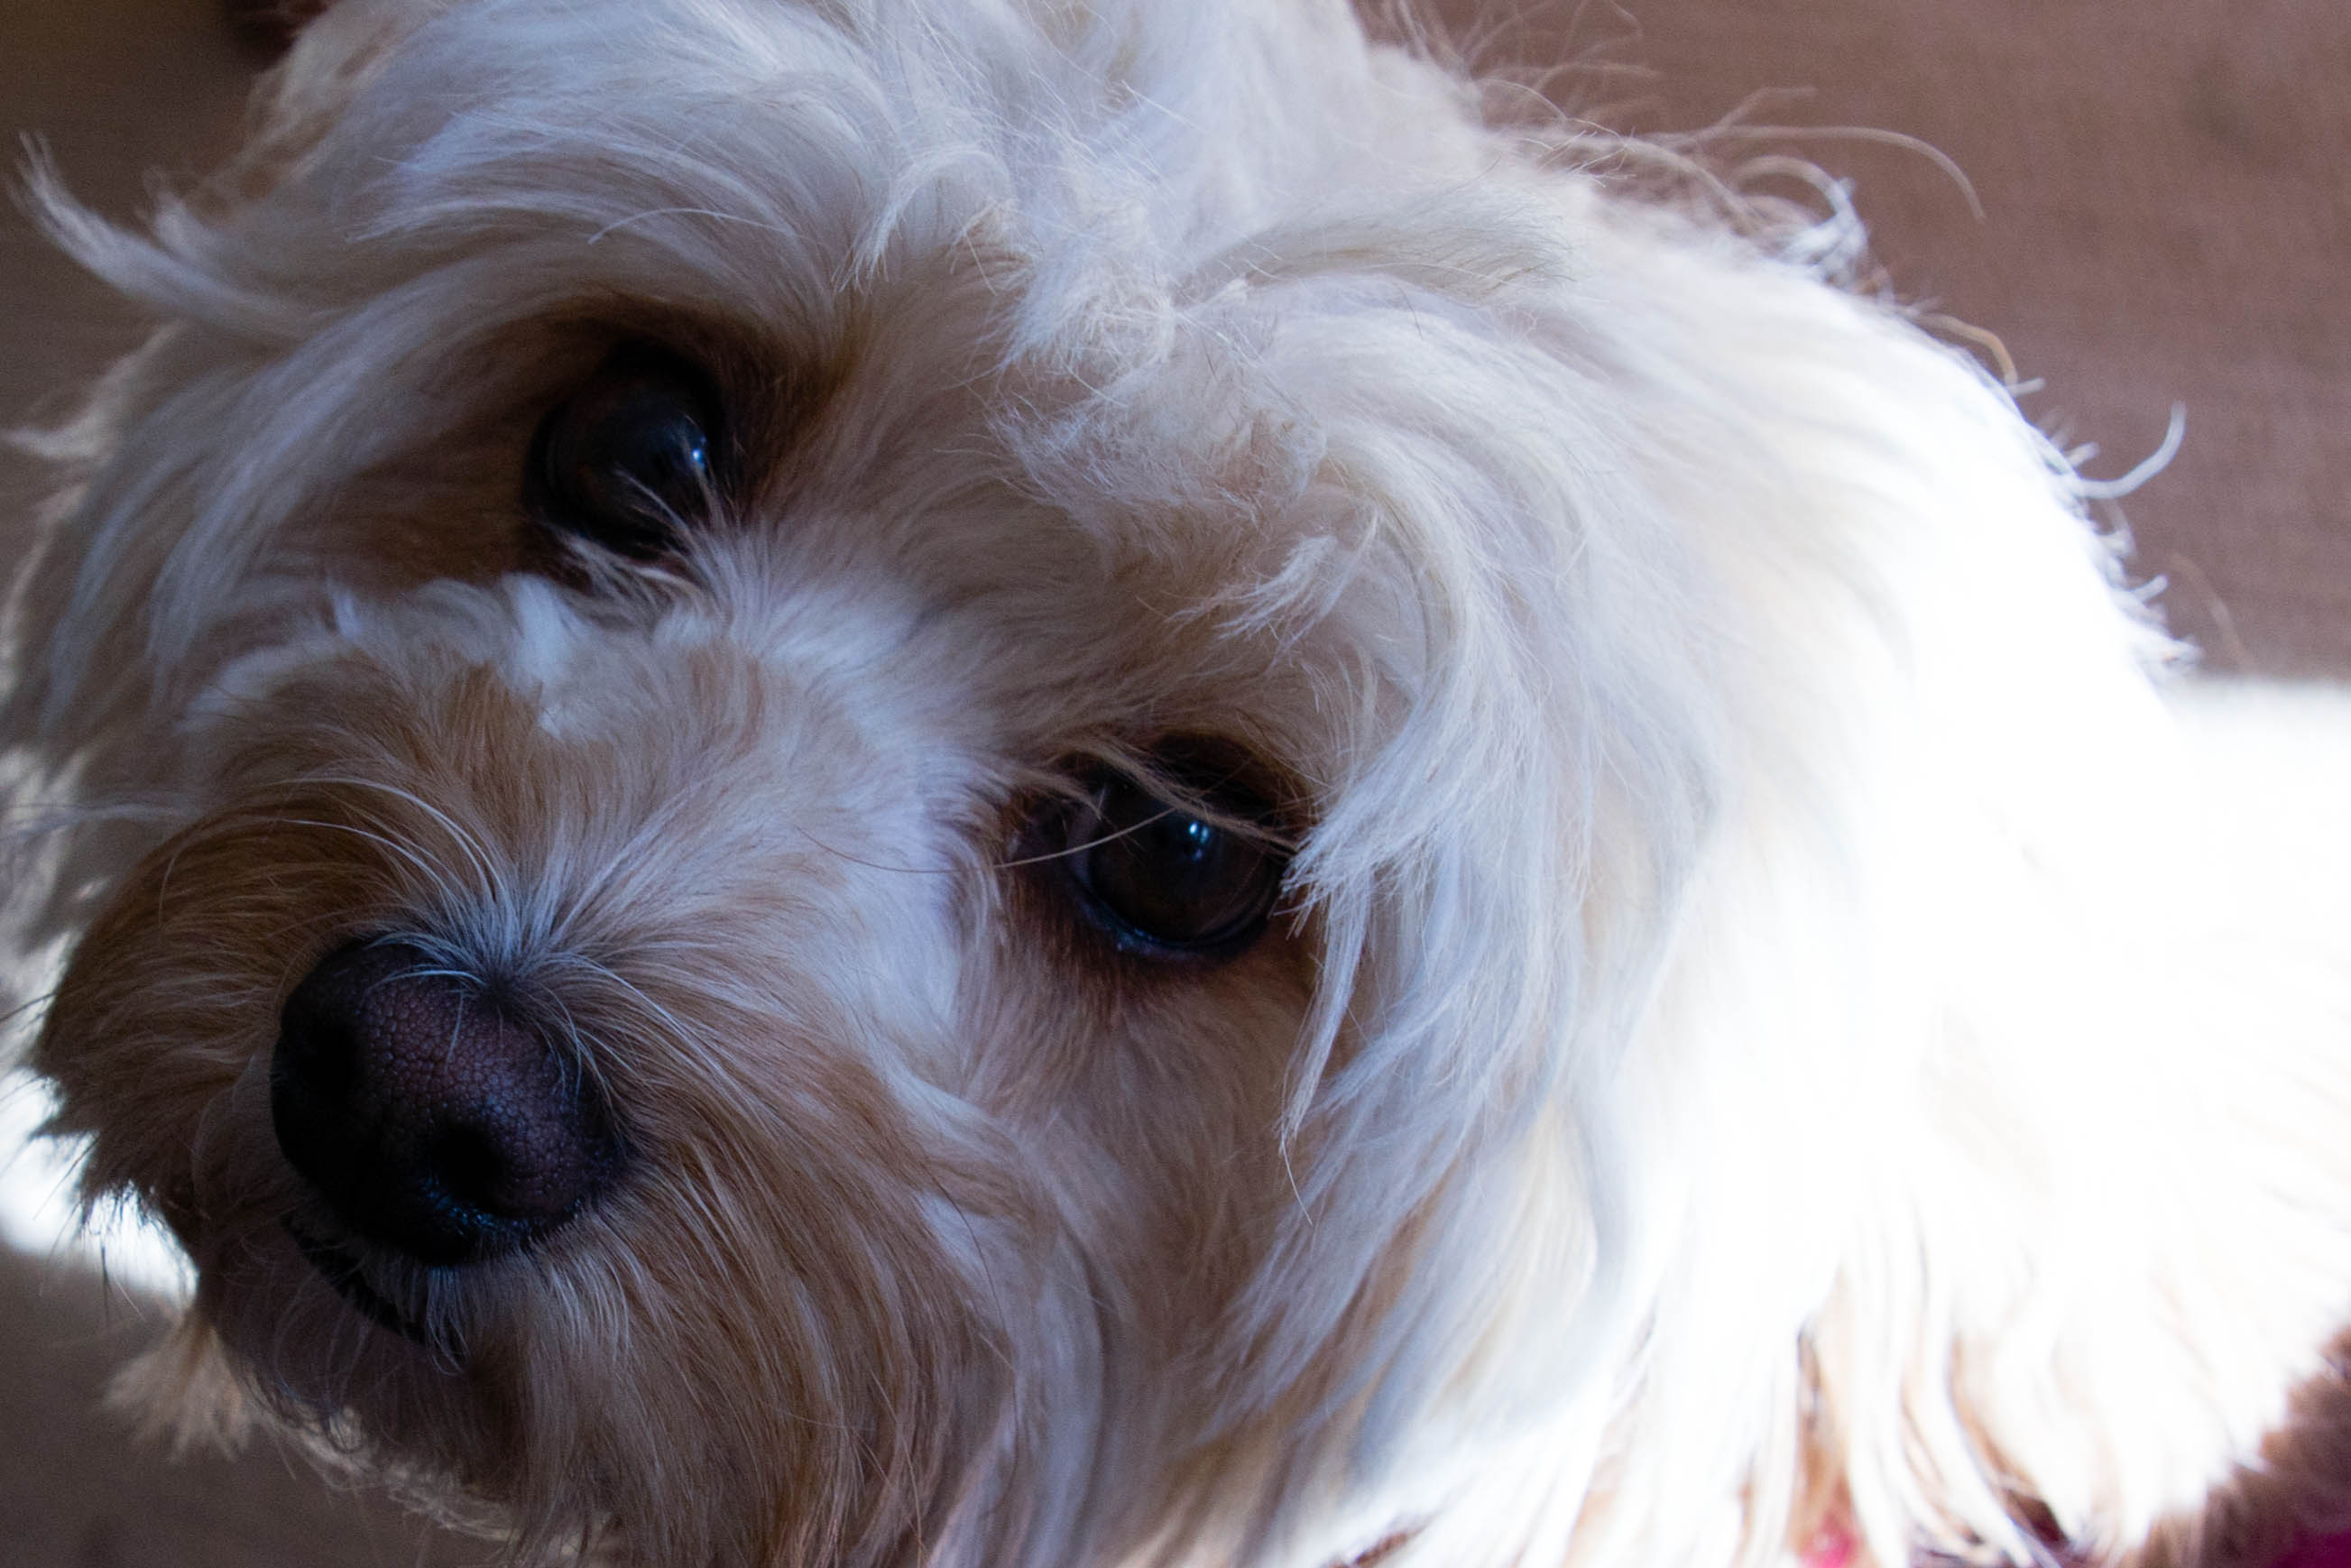
puppy, dog, cute, mammal, vertebrate, dog breed, lhasa apso, cavoodle, cavapoo, maltese, bichon, cockapoo, bolognese, coton de tulear, havanese, dog like mammal, carnivoran, west highland white terrier, schnoodle, dandie dinmont terrier, l wchen, dog crossbreeds, morkie, cavachon, bolonka, poodle crossbreed